Edwin R. Ridgely

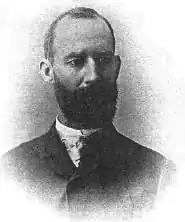

Edwin Reed Ridgely (May 9, 1844 – April 23, 1927) was an American businessman, Civil War veteran and politician who served two terms as a U.S. Representative from Kansas from 1897 to 1901.